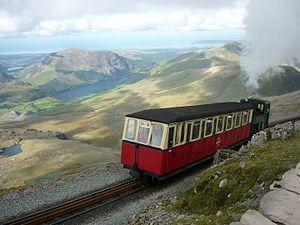
Le mont Snowdon, toponyme anglais signifiant « la colline enneigée » et en gallois Yr Wyddfa c'est-à-dire « le tumulus », est un sommet du Royaume-Uni qui s'élève à 1 085 mètres d'altitude et qui constitue le point culminant du massif Snowdon et du pays de Galles. Il se situe dans le comté du Gwynedd, au sein du parc national de Snowdonia, créé en 1951, et de diverses autres zones de conservation destinées à protéger sa faune et sa flore rares au Royaume-Uni. C'est l'un des endroits les plus arrosés du pays. Ses roches, formées au cours de l'Ordovicien, sont d'origine volcanique et ont été fortement érodées lors des glaciations. Ainsi, ses cirques abritent plusieurs lacs glaciaires.